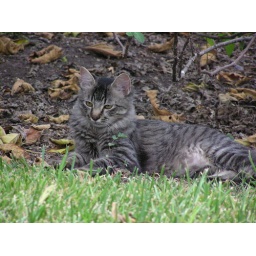
Xander and I used to have recess in Nora's backyard. He had fruit trees to climb and we had such larks!